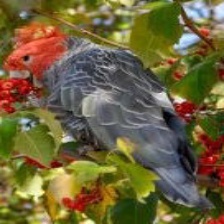
Species: GANG GANG COCKATOO
Scientific name: CALLOCEPHALON FIMBRIATUM
ImageNet parent category: sulphur-crested_cockatoo